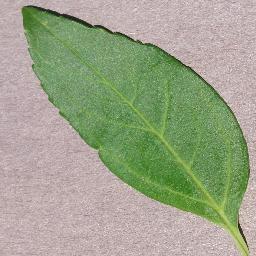
Label: Cherry___healthy